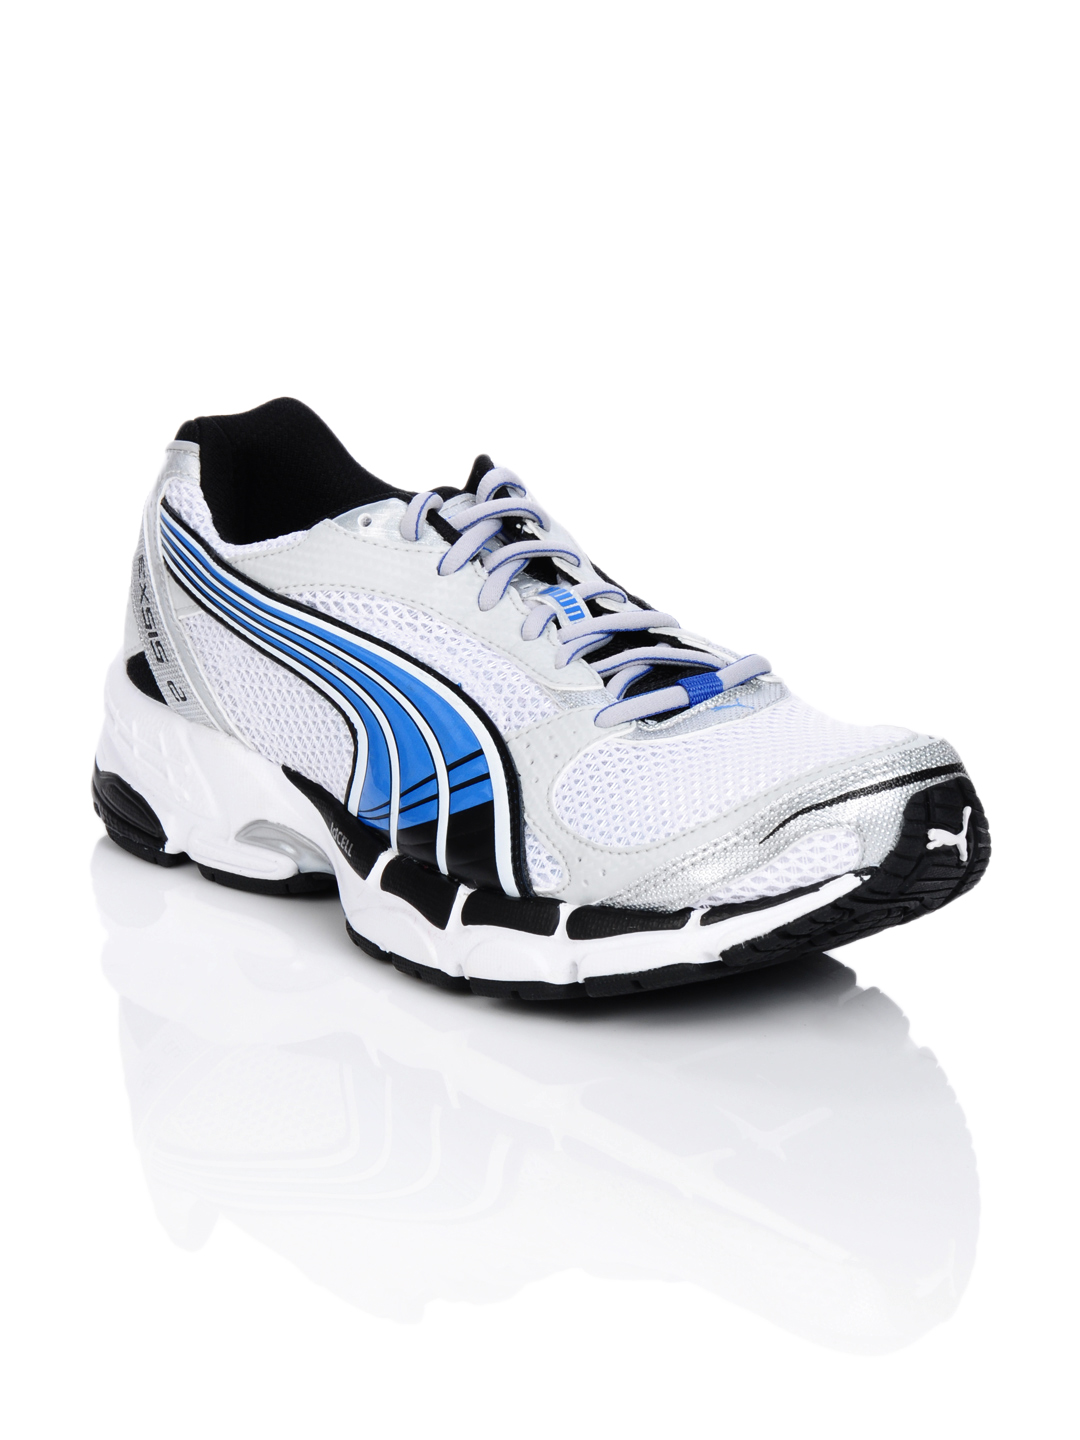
Puma Men Exsis White Sports Shoes
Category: Footwear / Shoes / Sports Shoes
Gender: Men
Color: White
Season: Summer 2012
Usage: Sports